Merlin

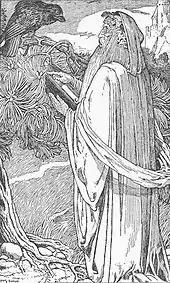
"Merlin, the Enchanter" by Louis Rhead (1923)

As the Arthurian myths were retold, Merlin's prophetic "seer" aspects were sometimes de-emphasized (or even seemingly vanish entirely, as in the fragmentary and more fantastical "Livre d'Artus") in favor of portraying him as a wizard and an advisor to the young Arthur, sometimes in the struggle between good and evil sides of his character, and living in deep forests connected with nature. Through his ability to change his shape, he may appear as a "wild man" figure, evoking his prototype Myrddin Wyllt, as a civilized man of any age (including as a very young child), or even as a talking animal. His guises can be highly deformed and animalistic even when Merlin is presenting as a human or humanoid being. In the "Perceval en prose" (also known as the Didot "Perceval" and usually also attributed to Robert), where Merlin is the initiator of the Grail Quest and cannot die until the end of days, he eventually retires after Arthur's downfall by turning himself into a bird and entering the mysterious "esplumoir", never to be seen again.